Vätö Church

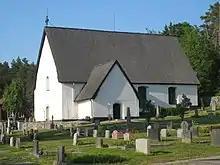
Vätö Church, view of the exterior

Vätö Church is a medieval church in Vätö in Stockholm County, Sweden. It is part of the Archdiocese of Uppsala (Church of Sweden).